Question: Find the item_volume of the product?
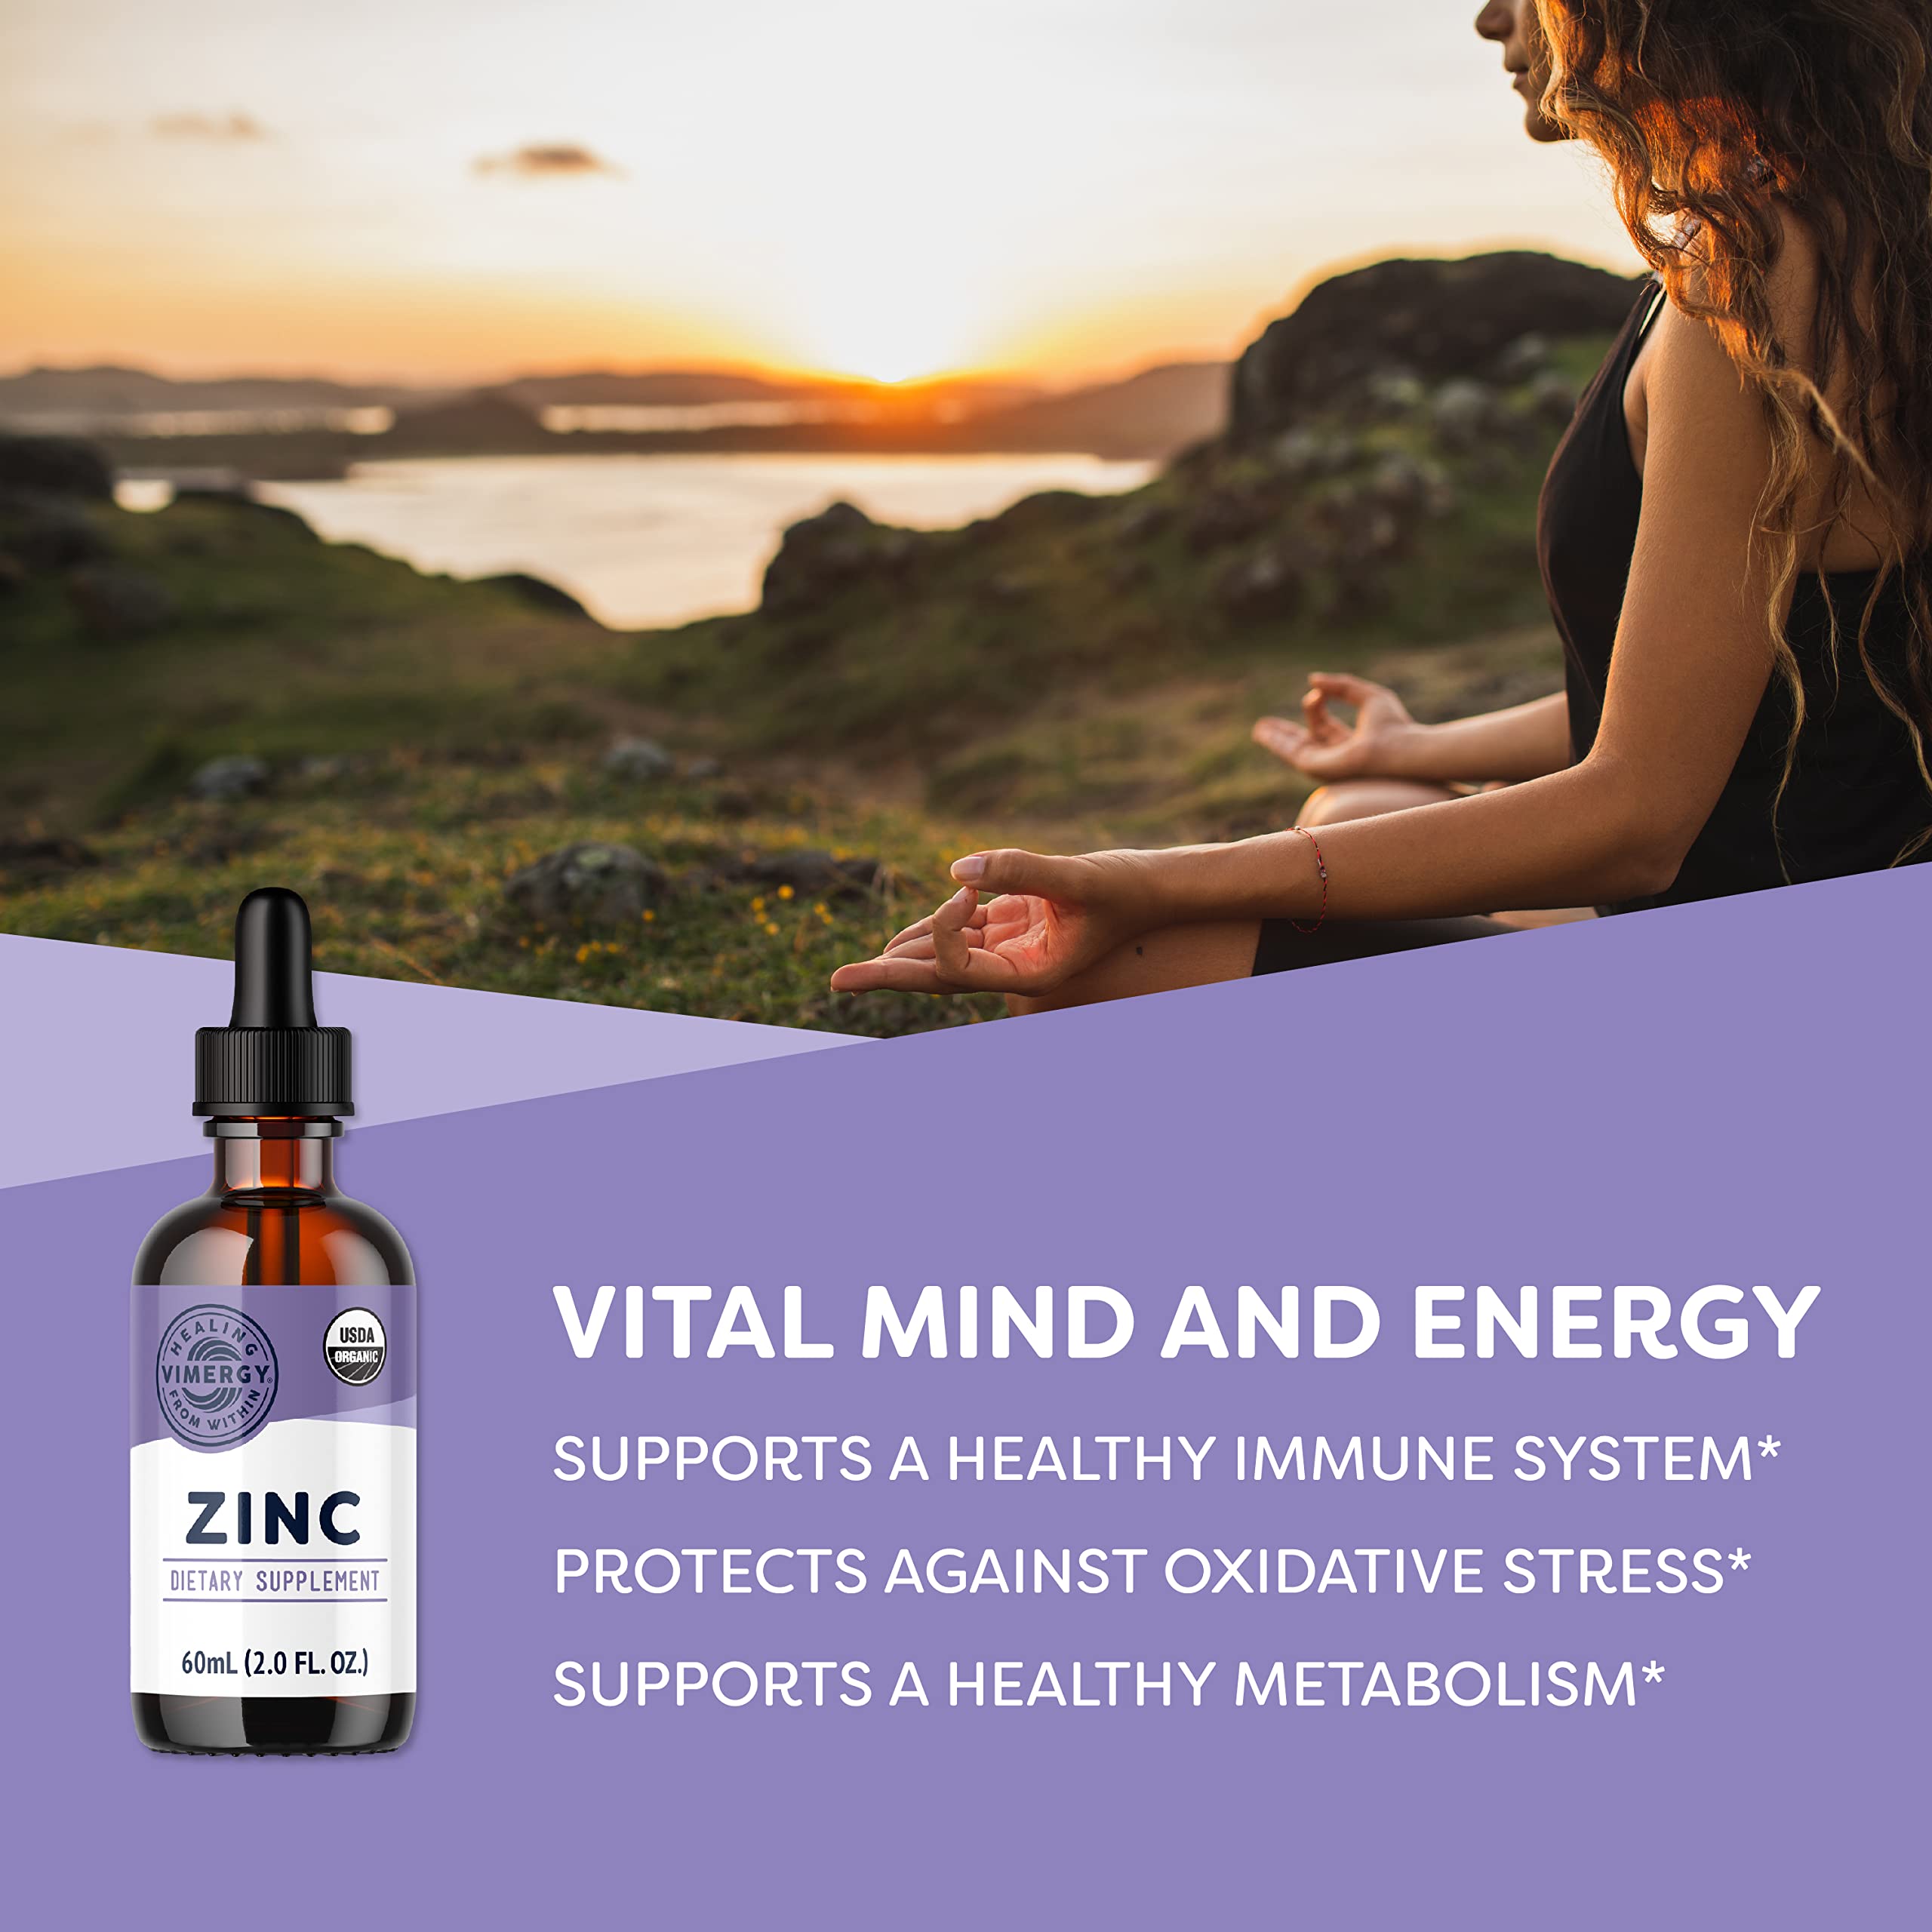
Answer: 60.0 millilitre